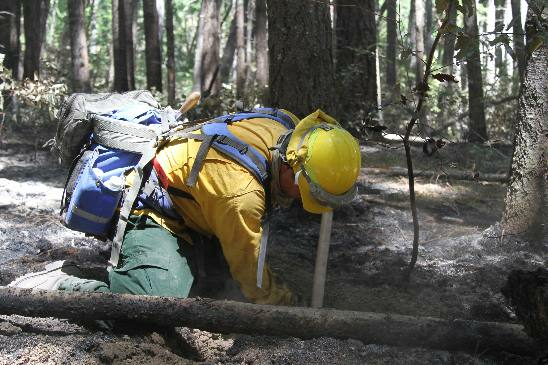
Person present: Yes